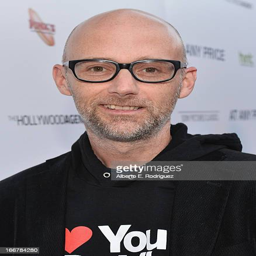
electronica artist attends the premiere